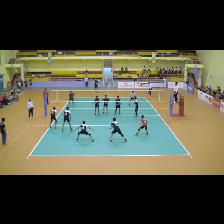
Label: Human